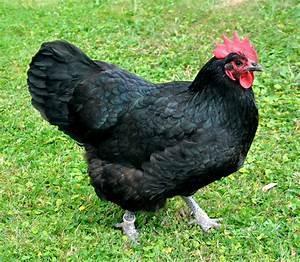
chicken